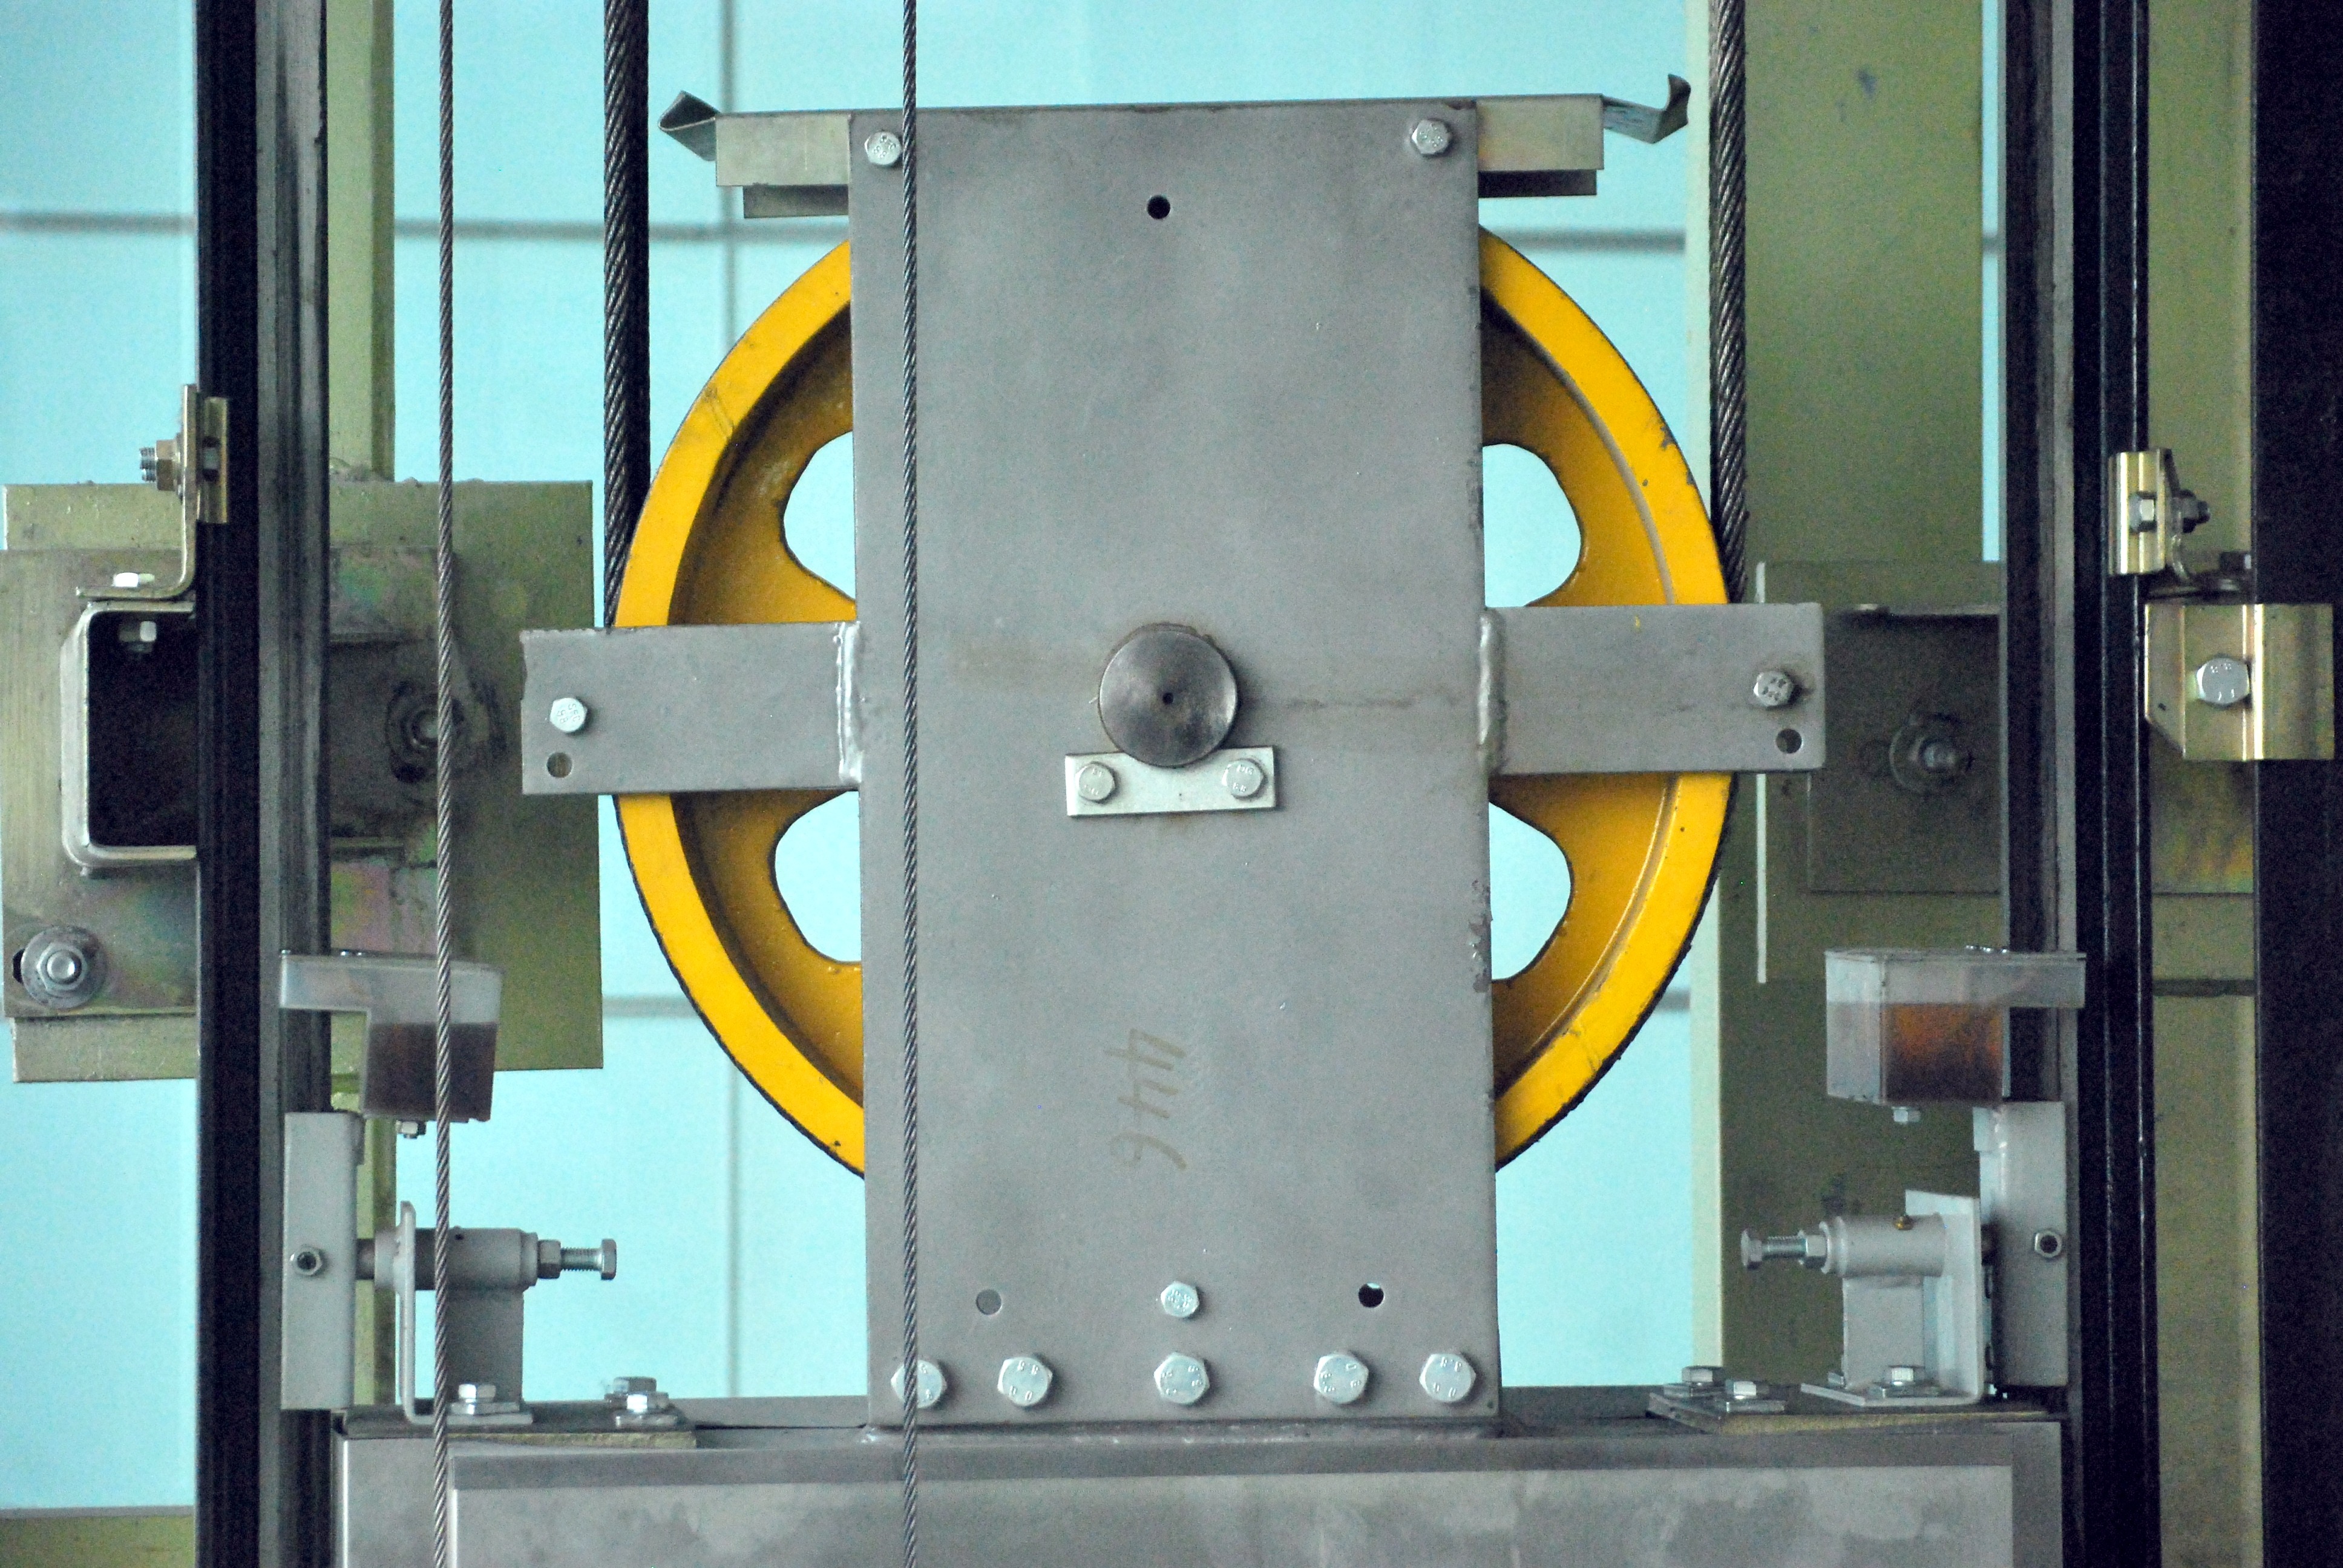
work, technology, part, tool, transport, construction, equipment, industrial, machine, set, device, mechanism, power, engineering, gears, mechanical, wheels, hardware, elevator, pulley, service, mechanic, maintenance, man made object, workings